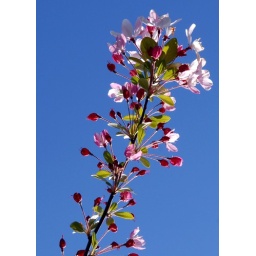
Just using new lenses the other morning. Nothing too interesting...This is a tree in the street in front of my house.